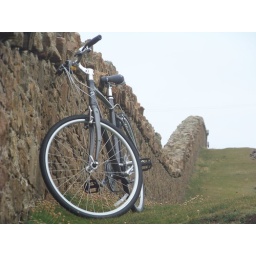
bike against wall